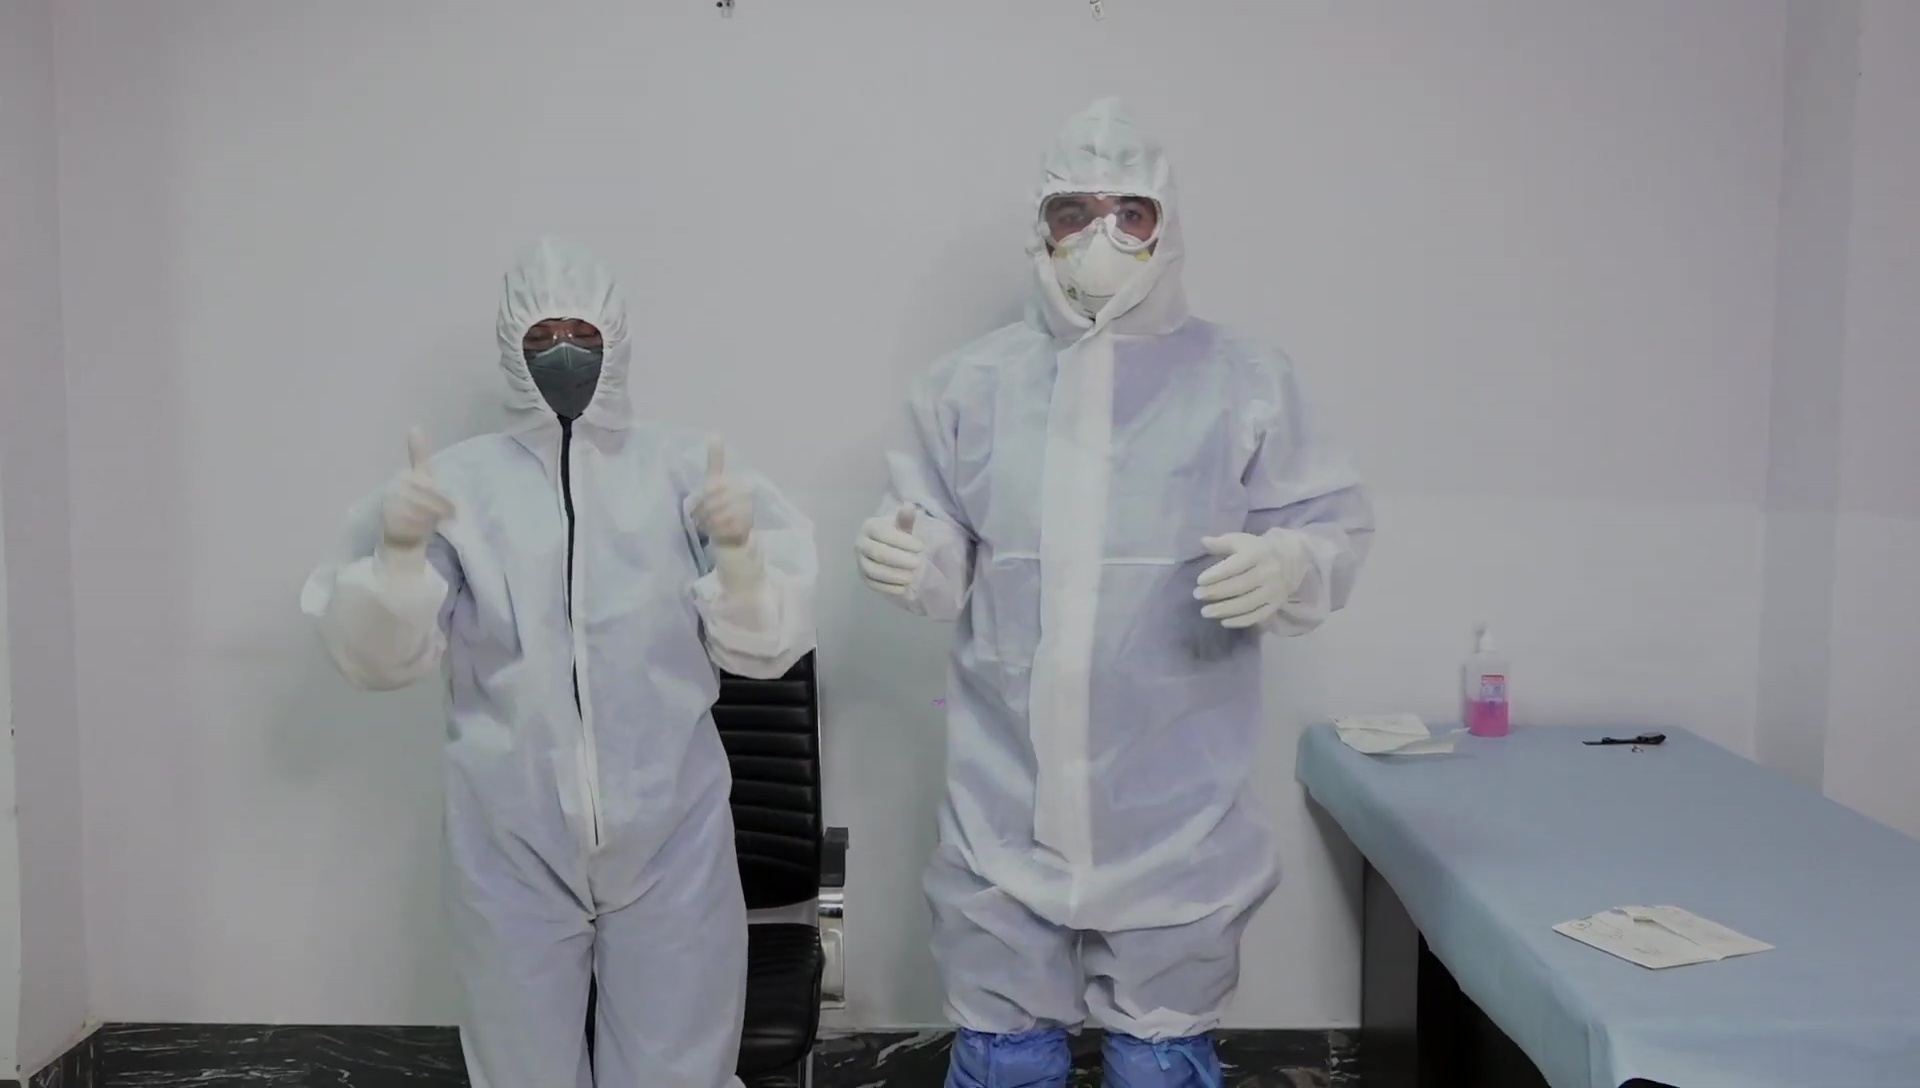
Objects detected:
Gloves
Gloves
Gloves
Gloves
Mask
Mask
Goggles
Coverall
Coverall